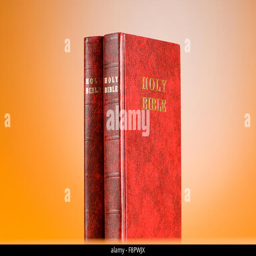
books against the colorful gradient background